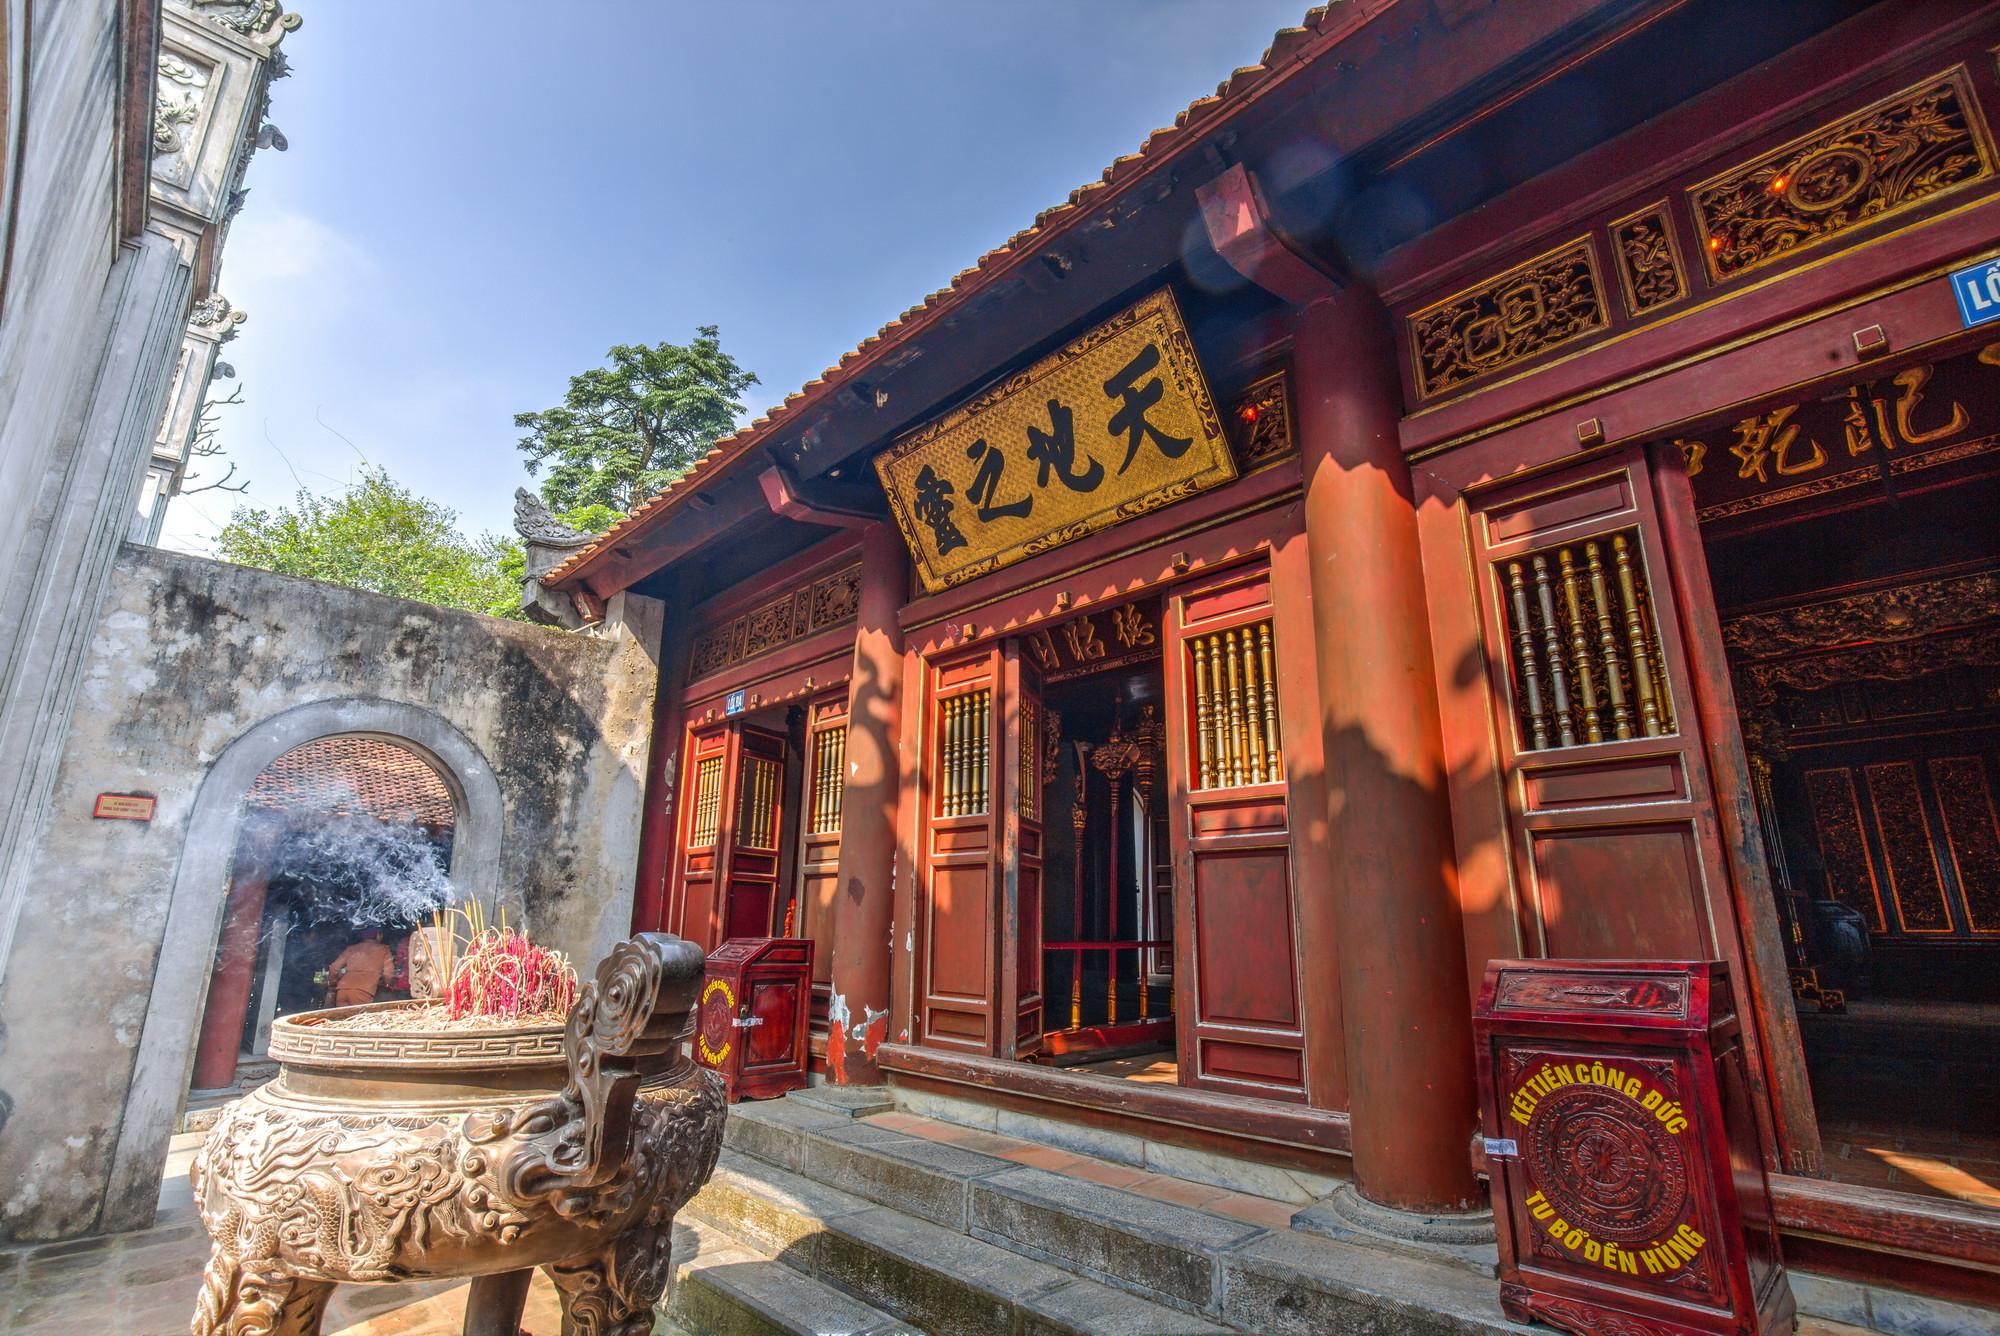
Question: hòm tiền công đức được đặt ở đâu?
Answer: hòm tiền công đức được đăt phía trước căn nhà